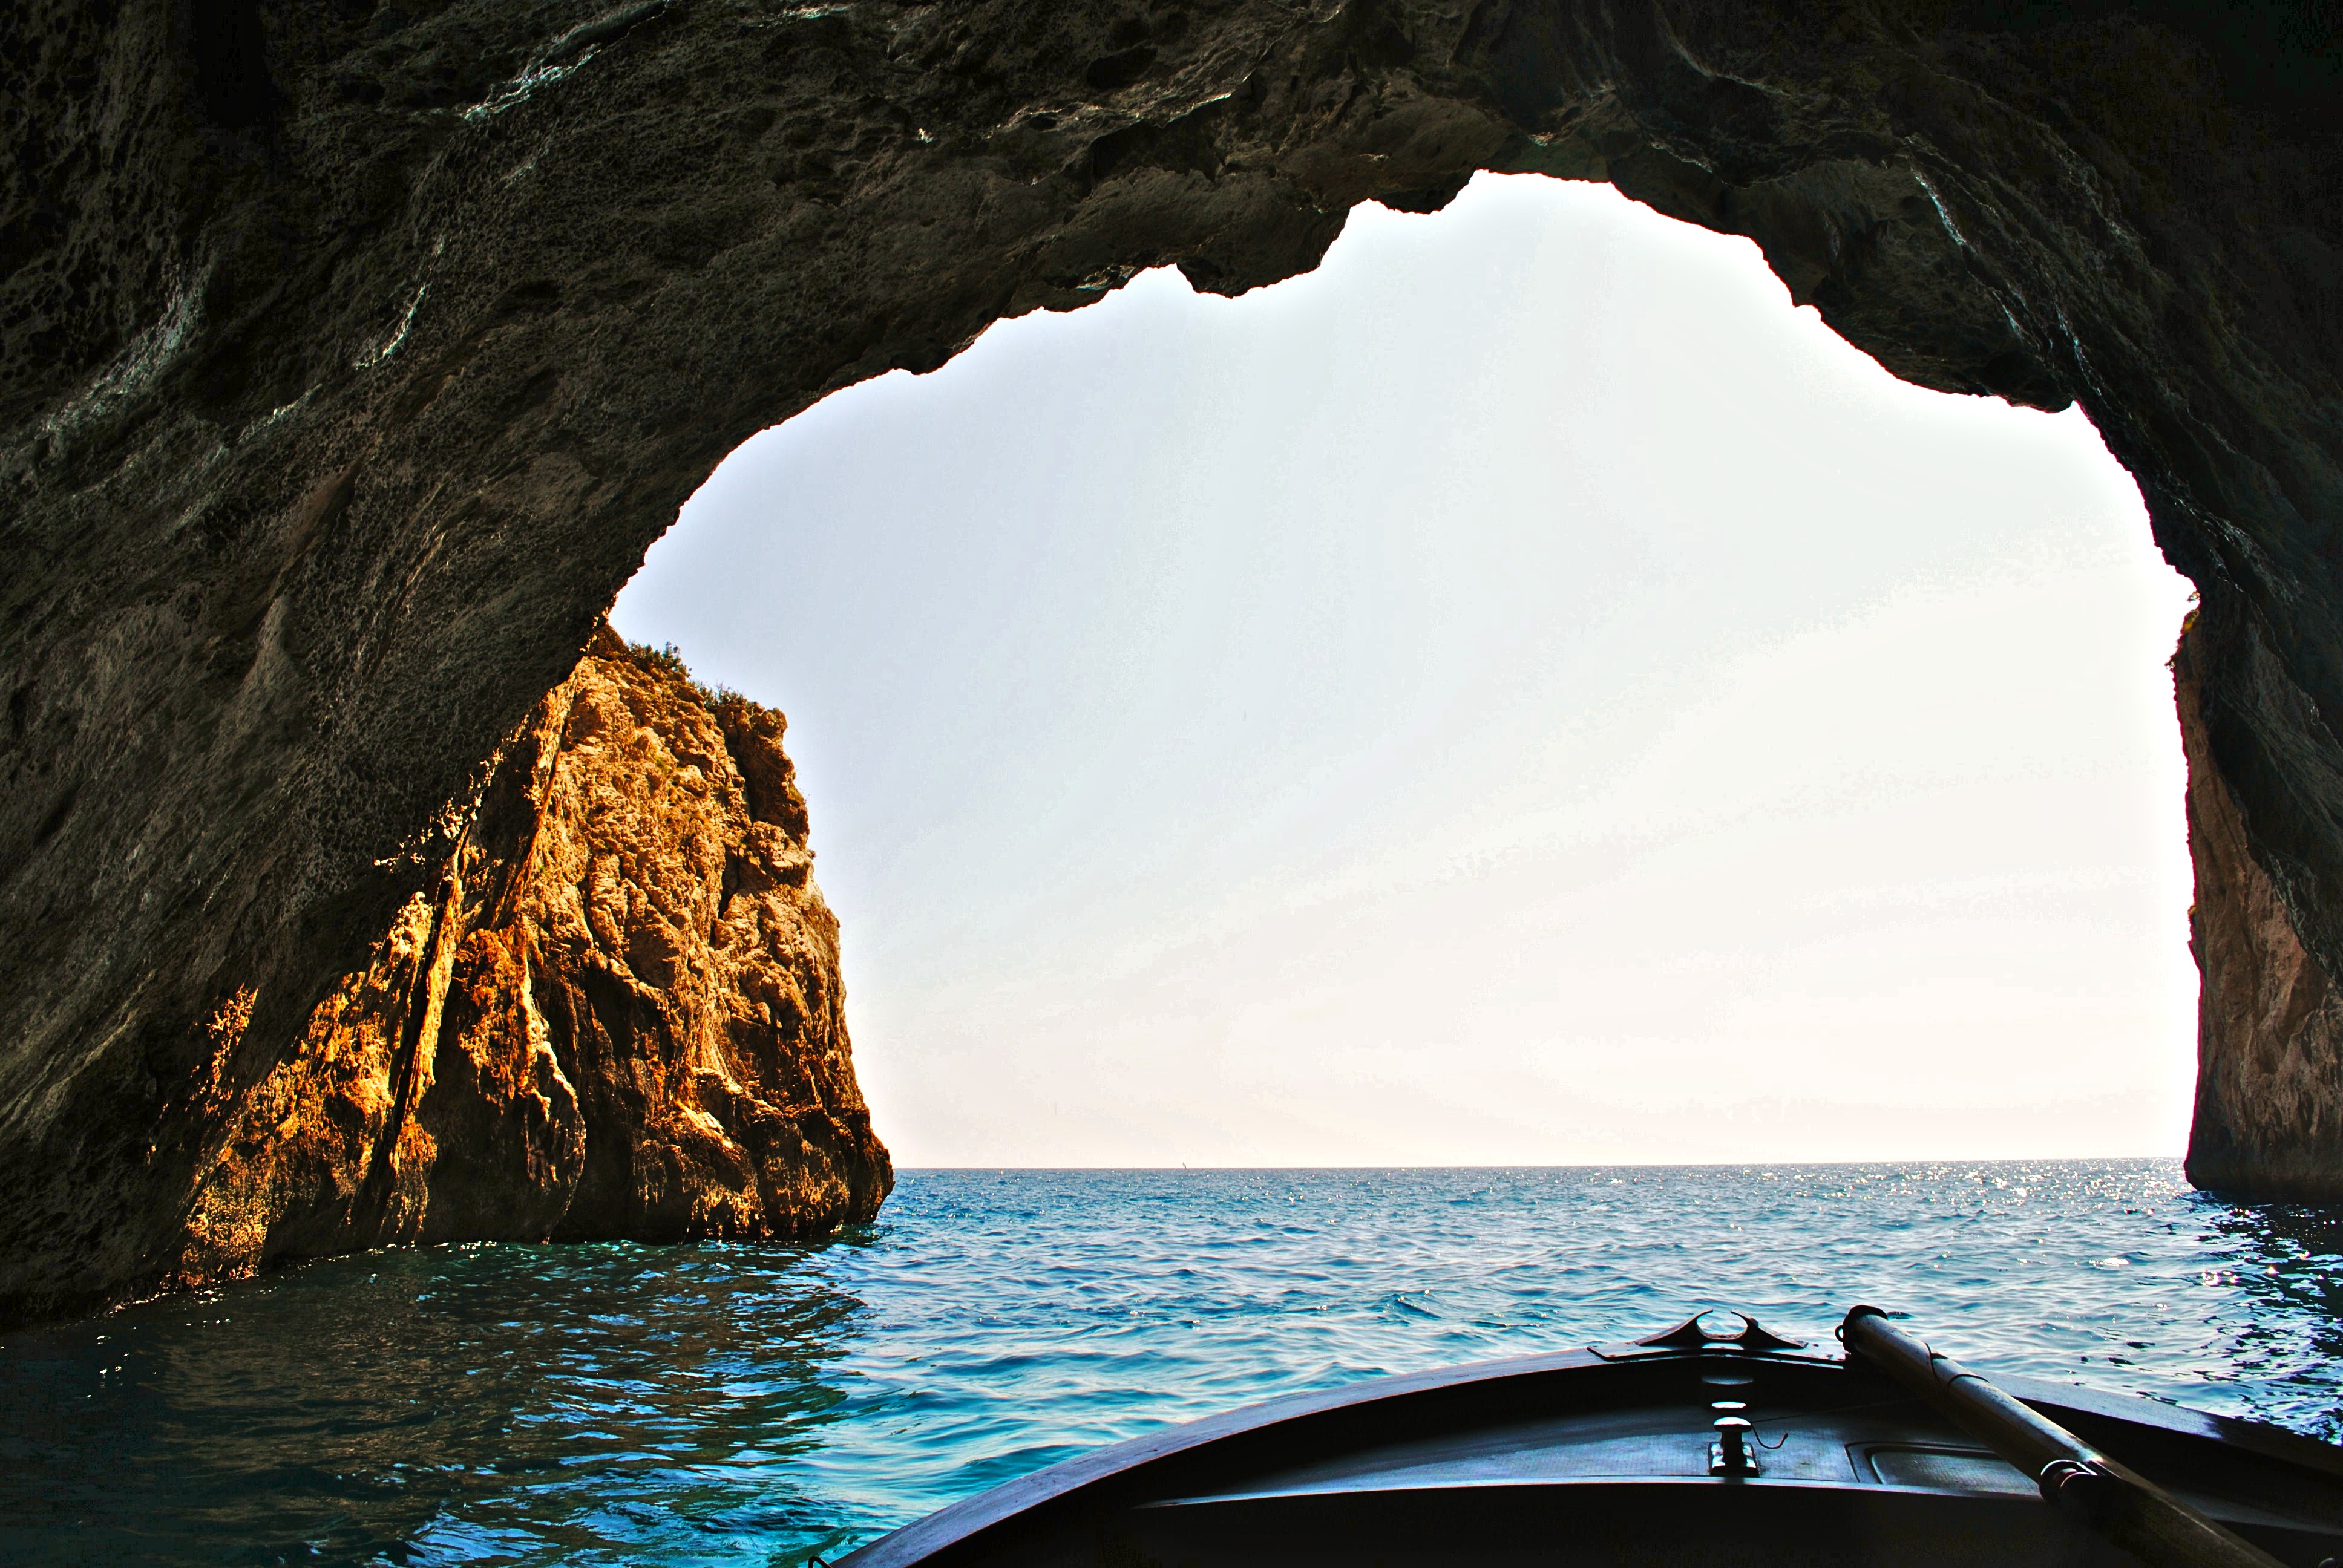
sea, coast, water, outdoor, rock, ocean, sky, boat, rowboat, tunnel, formation, cave, reflection, entrance, bay, terrain, waves, beneath, publicdomain, outcrop, under, cape, landform, natural arch, sea cave, geographical feature